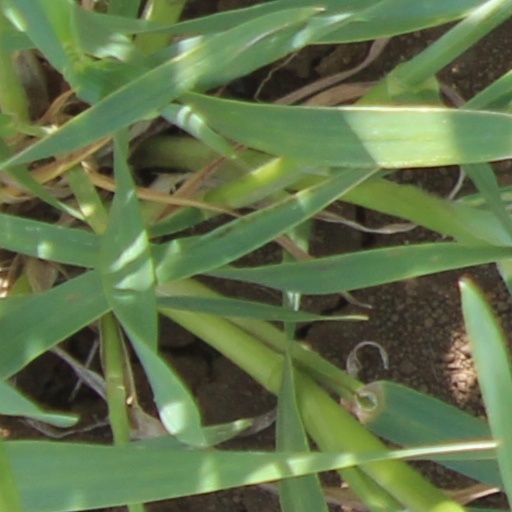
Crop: wheat